James Coutts Crawford

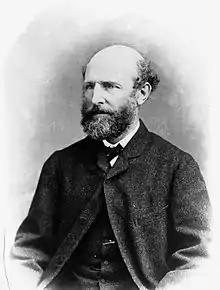
James Coutts Crawford, a naval officer like his father, and later a prominent citizen of New Zealand

Crawford was twice married, his first wife was Anne Duncan, with whom he had a daughter, Mary. Mary married the naval officer Henry Duncan in 1823. Crawford's second wife, Jane Inglis, was the eldest daughter of Vice-Admiral John Inglis. The couple had a son together, James Coutts Crawford, better known as Coutts Crawford. Captain James Coutts Crawford died at Liverpool on 10 May 1828, at the age of 67. He had been travelling to London, but was taken ill and died after a few days.